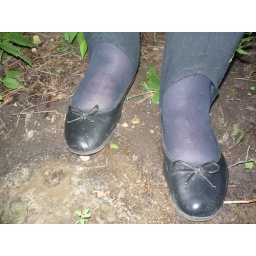
Kim black flat shoes in garden